Christ Washing the Disciples' Feet (Tintoretto)

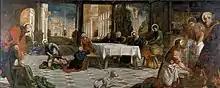
Shipley Art Gallery version

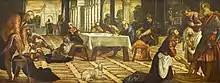
Art Gallery of Ontario, 1545–55, 154.9 x 407.7 cm

The painting was created in 1548/1549 for a church in Venice. The church of San Marcuola commissioned "Christ Washing the Disciples' Feet" as a companion piece to Tintoretto's "Last Supper", which still hangs at San Marcuola.